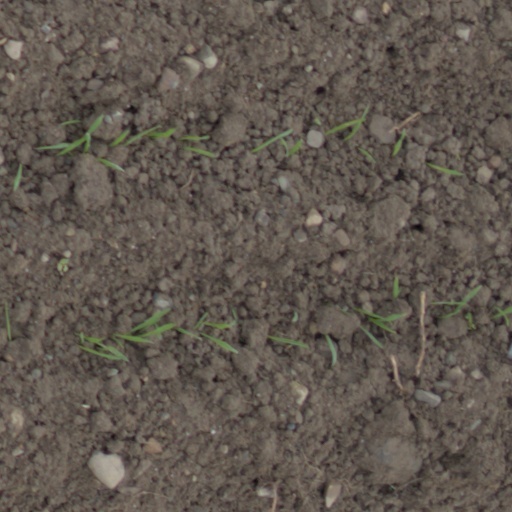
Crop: wheat